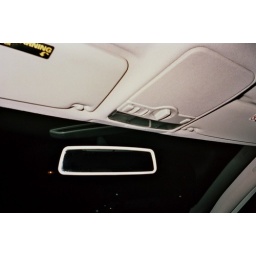
You know, makes you wonder why they put a white headliner in a green car with black interior.